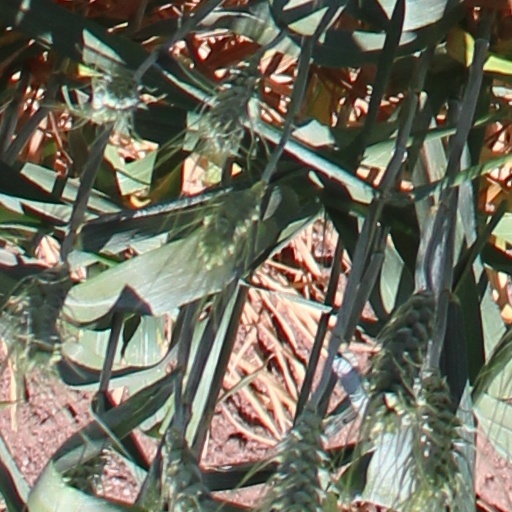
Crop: wheat